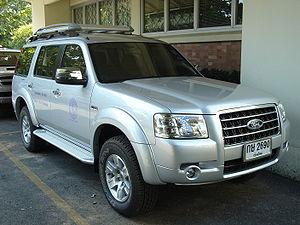
La Ford Endeavour ou Ford Everest est un SUV produit par Ford en Thaïlande et vendue en Inde ou en Asie du Sud. La 3ᵉ génération, basée sur le Ford Ranger, a été introduite en 2015. Celle-ci a été choisie pour équiper l'armée de terre française à partir de 2018.
Le Ford Ranger est un pick-up tout terrain fabriqué par le constructeur automobile américain Ford depuis 1998. Il en est actuellement à sa troisième génération.